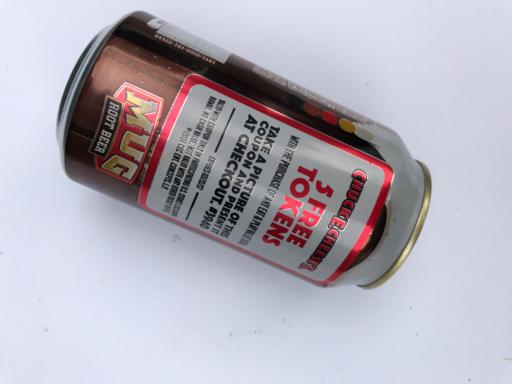
Waste category: metal